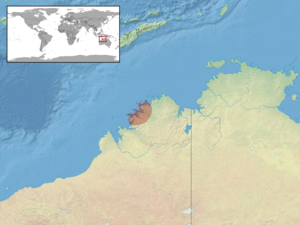
Lerista walkeri est une espèce de sauriens de la famille des Scincidae.